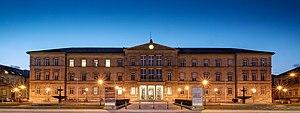
Le musée de l'université de Tübingen est un établissement muséographique universitaire dont les collections sont installées dans le château Hohentübingen ainsi qu'au sein d'autres bâtiments de Tübingen, ville située dans le Land de Bade-Wurtemberg. Le musée est créé en octobre 2006.